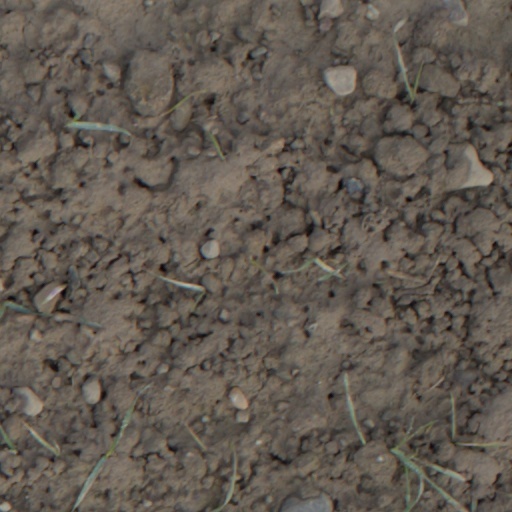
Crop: wheat